University of Warsaw

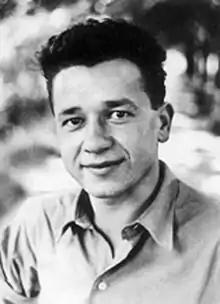
Tadeusz Borowski

The main campus of the University of Warsaw is in the city center, adjacent to the Krakowskie Przedmieście street. It comprises several historic palaces, most of which had been nationalized in the 19th century. The chief buildings include: